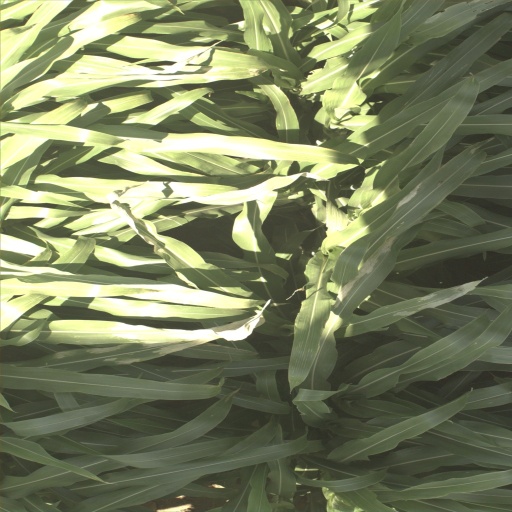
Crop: sorghum